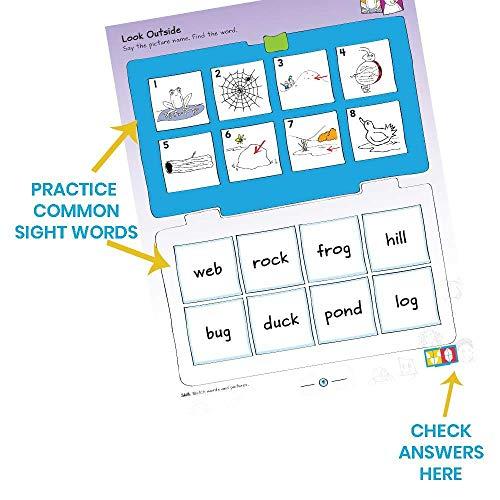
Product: hand2mind Learn to Read with Bob Books and VersaTiles - Sight Words Set (Ages 3-6) | Sight Words Games, 10 BOB Books, 20-Page Workbook & 1 Answer Book, Award Winning
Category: Office Products | Office & School Supplies | Education & Crafts | Early Childhood Education Materials
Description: Bob Books offers repetition and fun stories to introduce important sight words.
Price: $35.74
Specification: Product Dimensions:         12 x 9 x 2 inches    |Shipping Weight: 1.3 pounds (View shipping rates and policies)|ASIN: B07HM75KGL|    #380    in Reading & Writing Development Toys    |    #828    in Early Childhood Education Materials